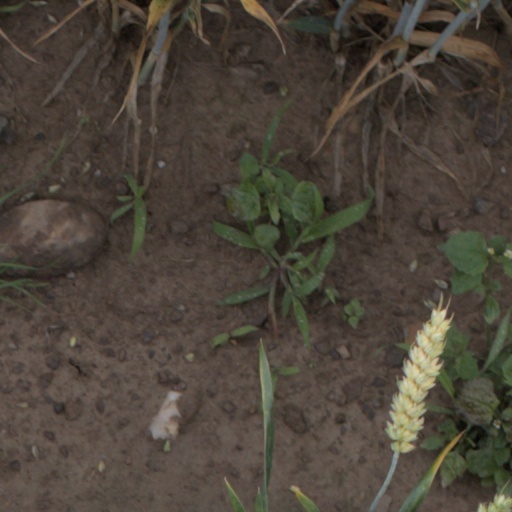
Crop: wheat